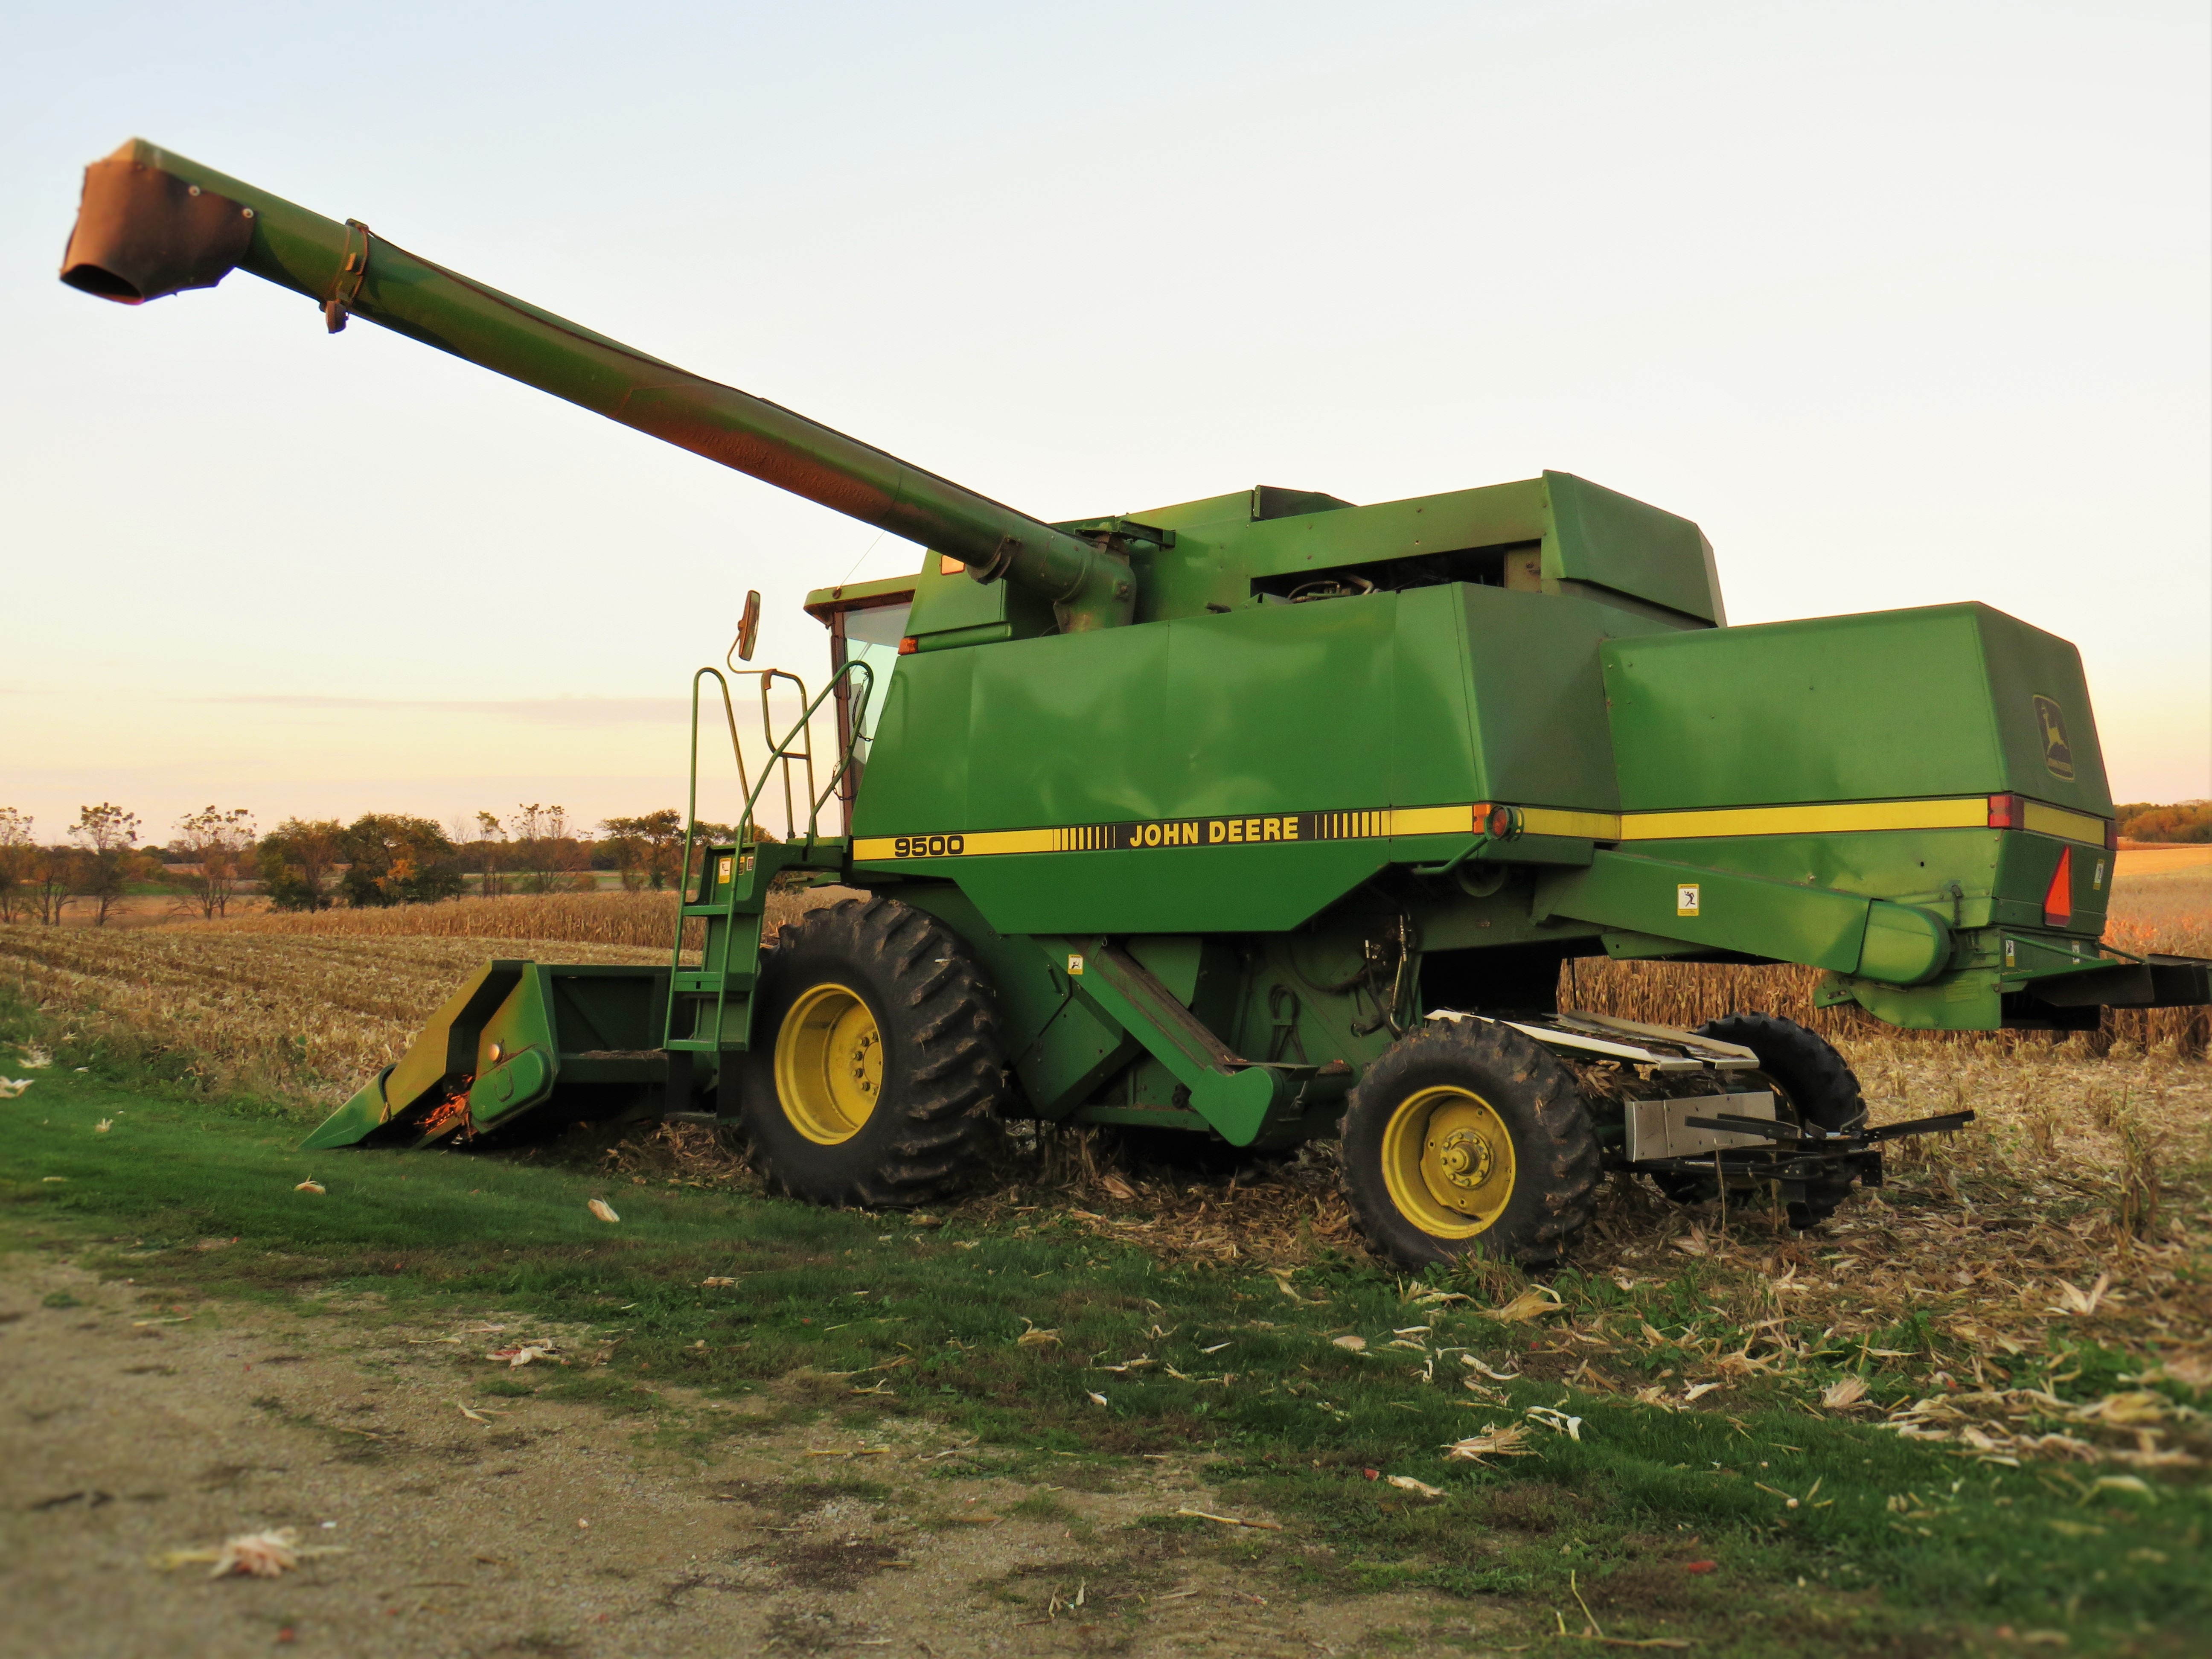
landscape, field, farm, country, asphalt, rural, green, harvest, vehicle, crop, corn, soil, agriculture, deere, john, harvester, combine, construction equipment, grass family